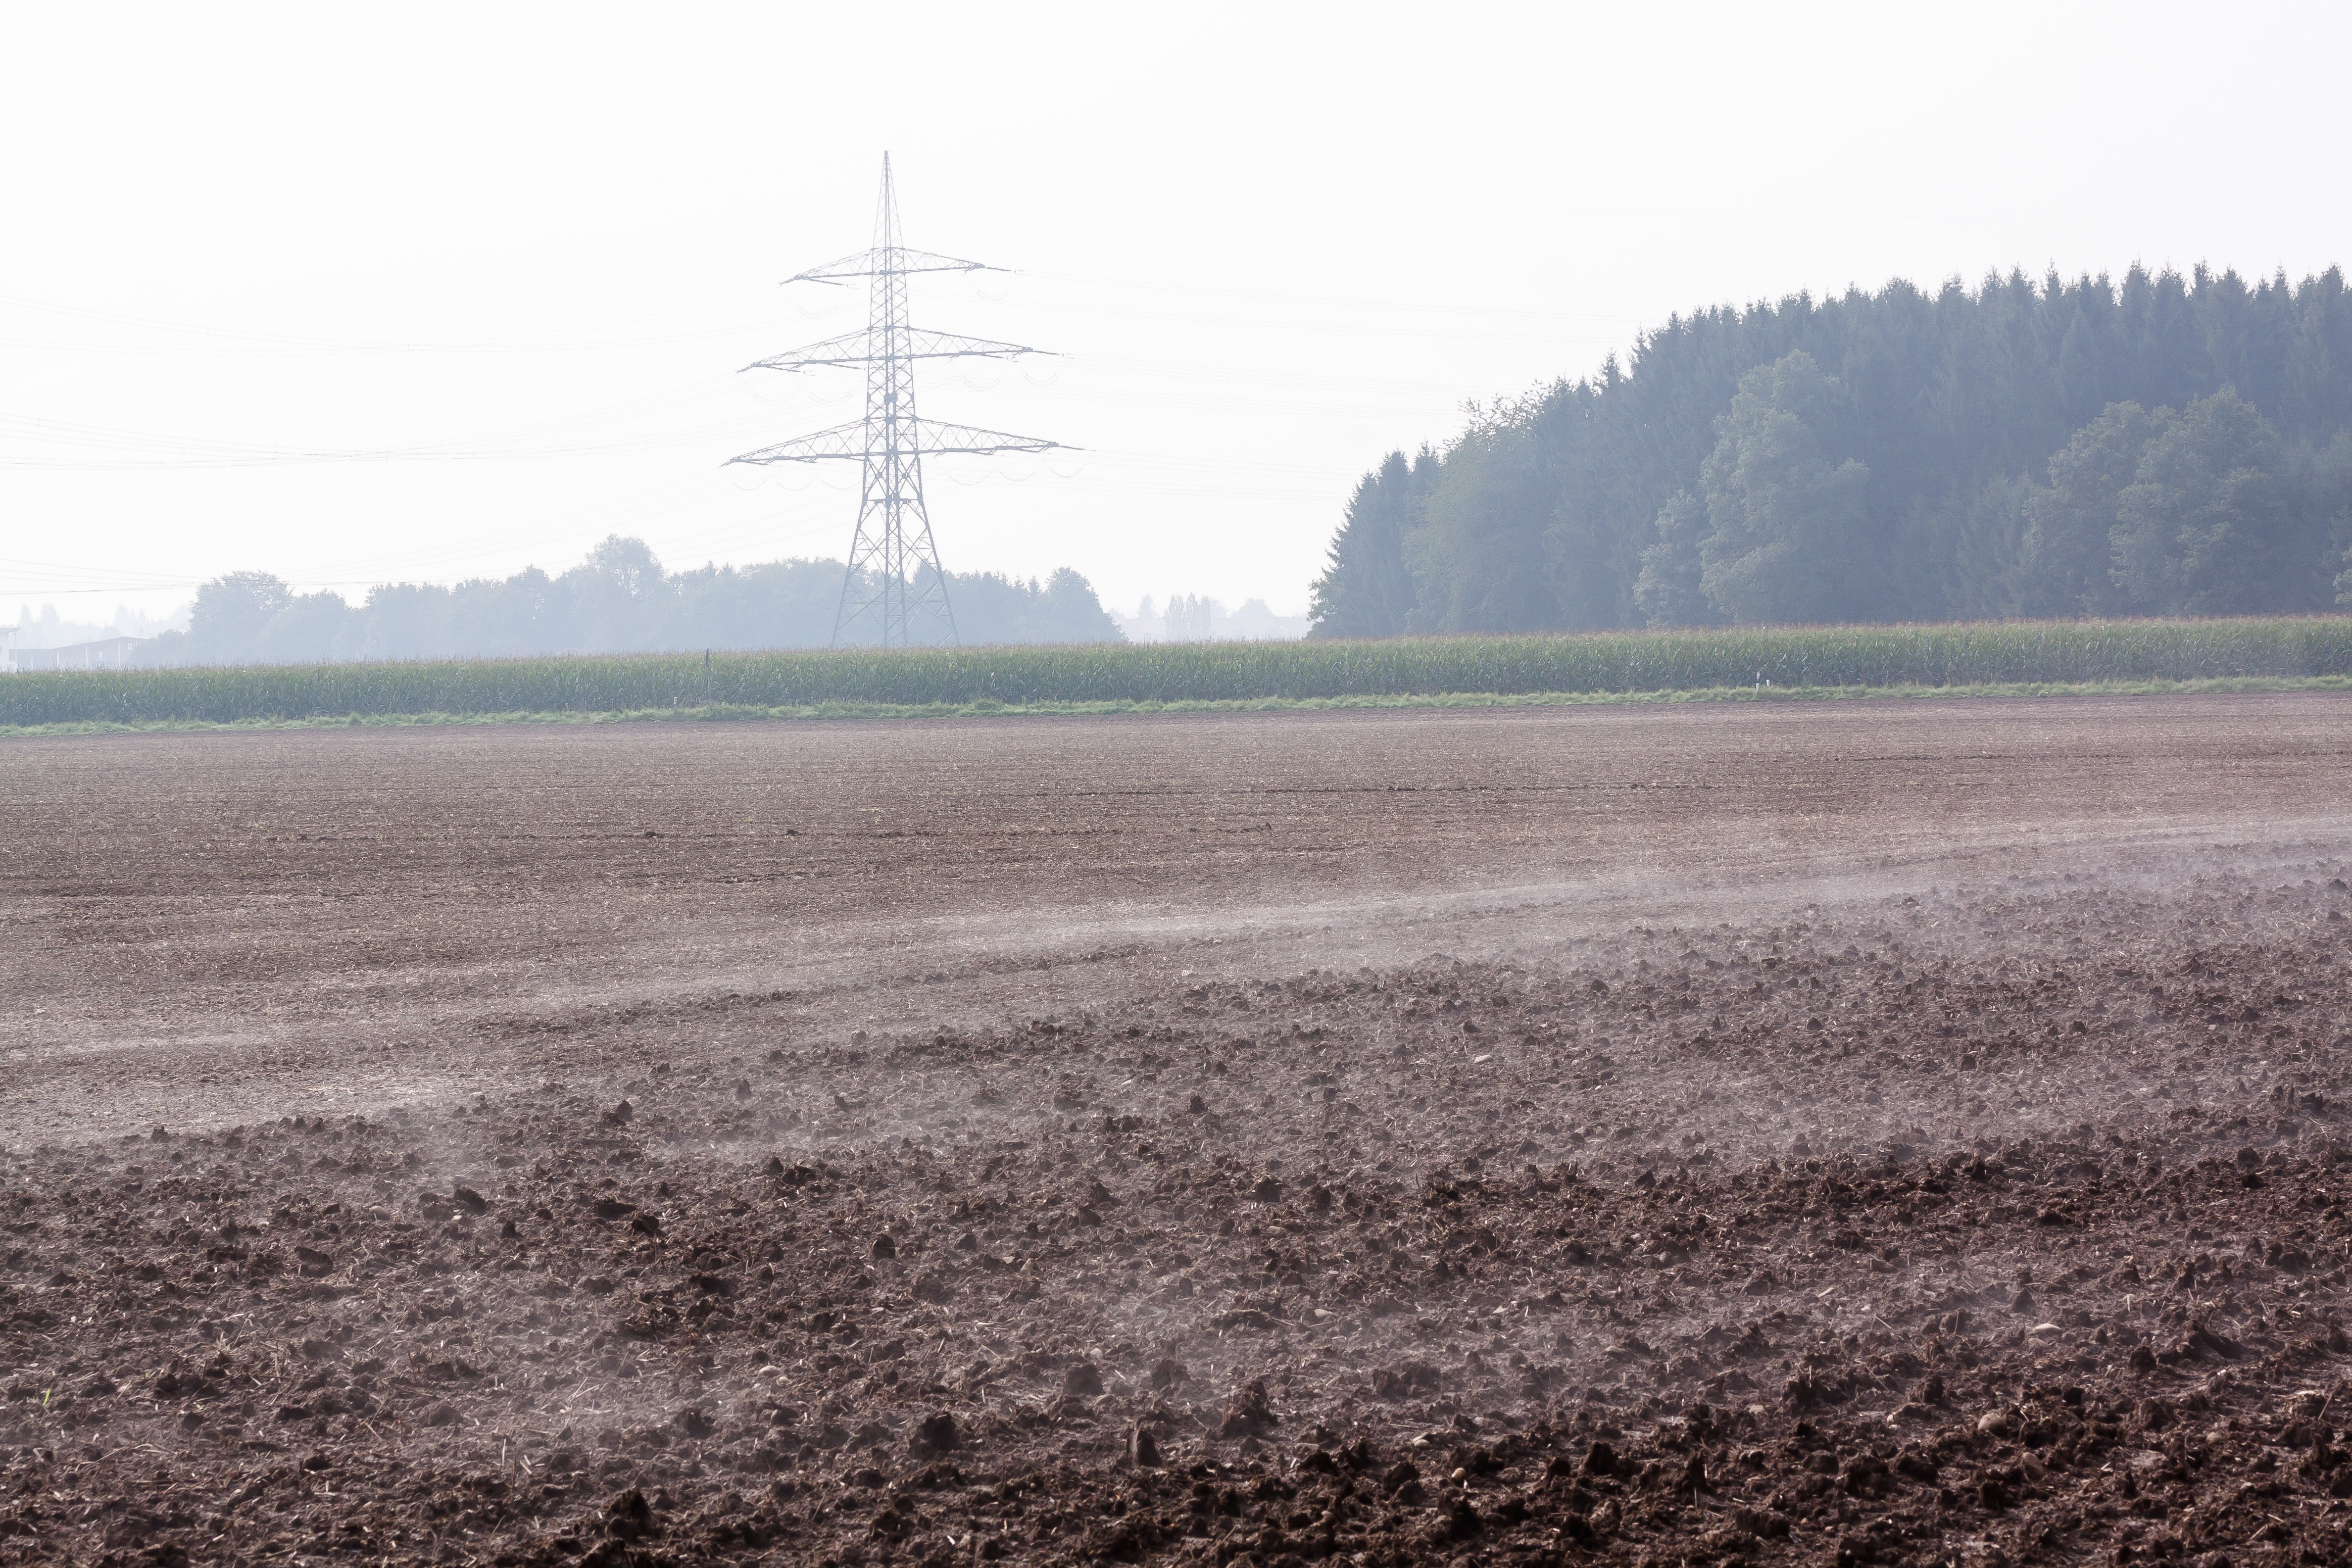
landscape, tree, forest, marsh, fog, field, prairie, morning, wind, autumn, soil, agriculture, plain, wetland, habitat, strommast, arable, rural area, plowed, colourless, winter sowing, atmospheric phenomenon, grass family, harrowed, steamy